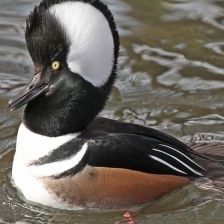
Species: HOODED MERGANSER
Scientific name: LOPHODYTES CUCULLATUS